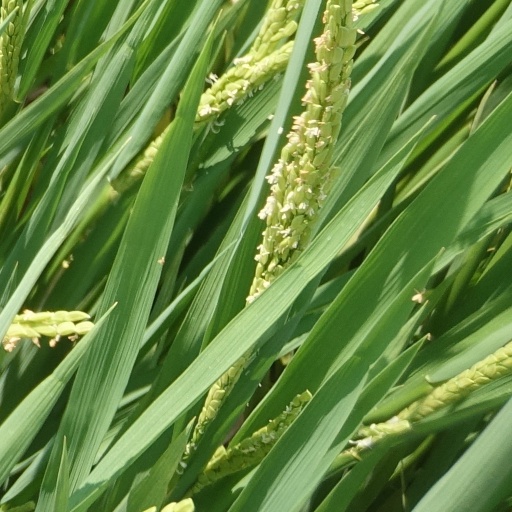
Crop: rice